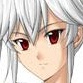
Portrait style: Anime Portrait